Trident (UK nuclear programme)

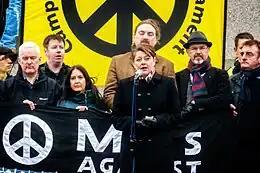
Leanne Wood speaks at the #StopTrident rally on 27 February 2016. She was arrested on 8 January 2007 for protesting against the UK's Trident nuclear missile programme at Faslane.

The 2010 Strategic Defence and Security Review concluded that the Successor-class submarines would have eight operational missiles carrying no more than 40 operational warheads between them. This would allow the UK to reduce its stocks of operational warheads from 160 to 120, and the overall stockpile from no more than 225 to no more than 180. They would be carried in a 12-missile Common Missile Compartment designed in collaboration with the US which could accommodate the current Trident II D-5 missiles and any replacement missile once the D-5 reaches the end of its expected life in the 2040s.